Karpathos

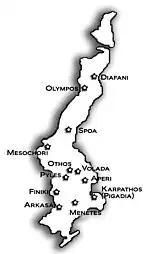
The twelve villages of Karpathos

Within the island, cars are the preferred mode of transportation. The port, the airport, the main villages and other popular locations are connected by an adequate system of municipal roads, most of which are paved. During the summer months, small private boats depart from Pigadia to various locations daily, including Olympos (via Diafani) and some inaccessible beaches. Fixed-rate taxis ("agoraia") and municipal buses are also available all year long.